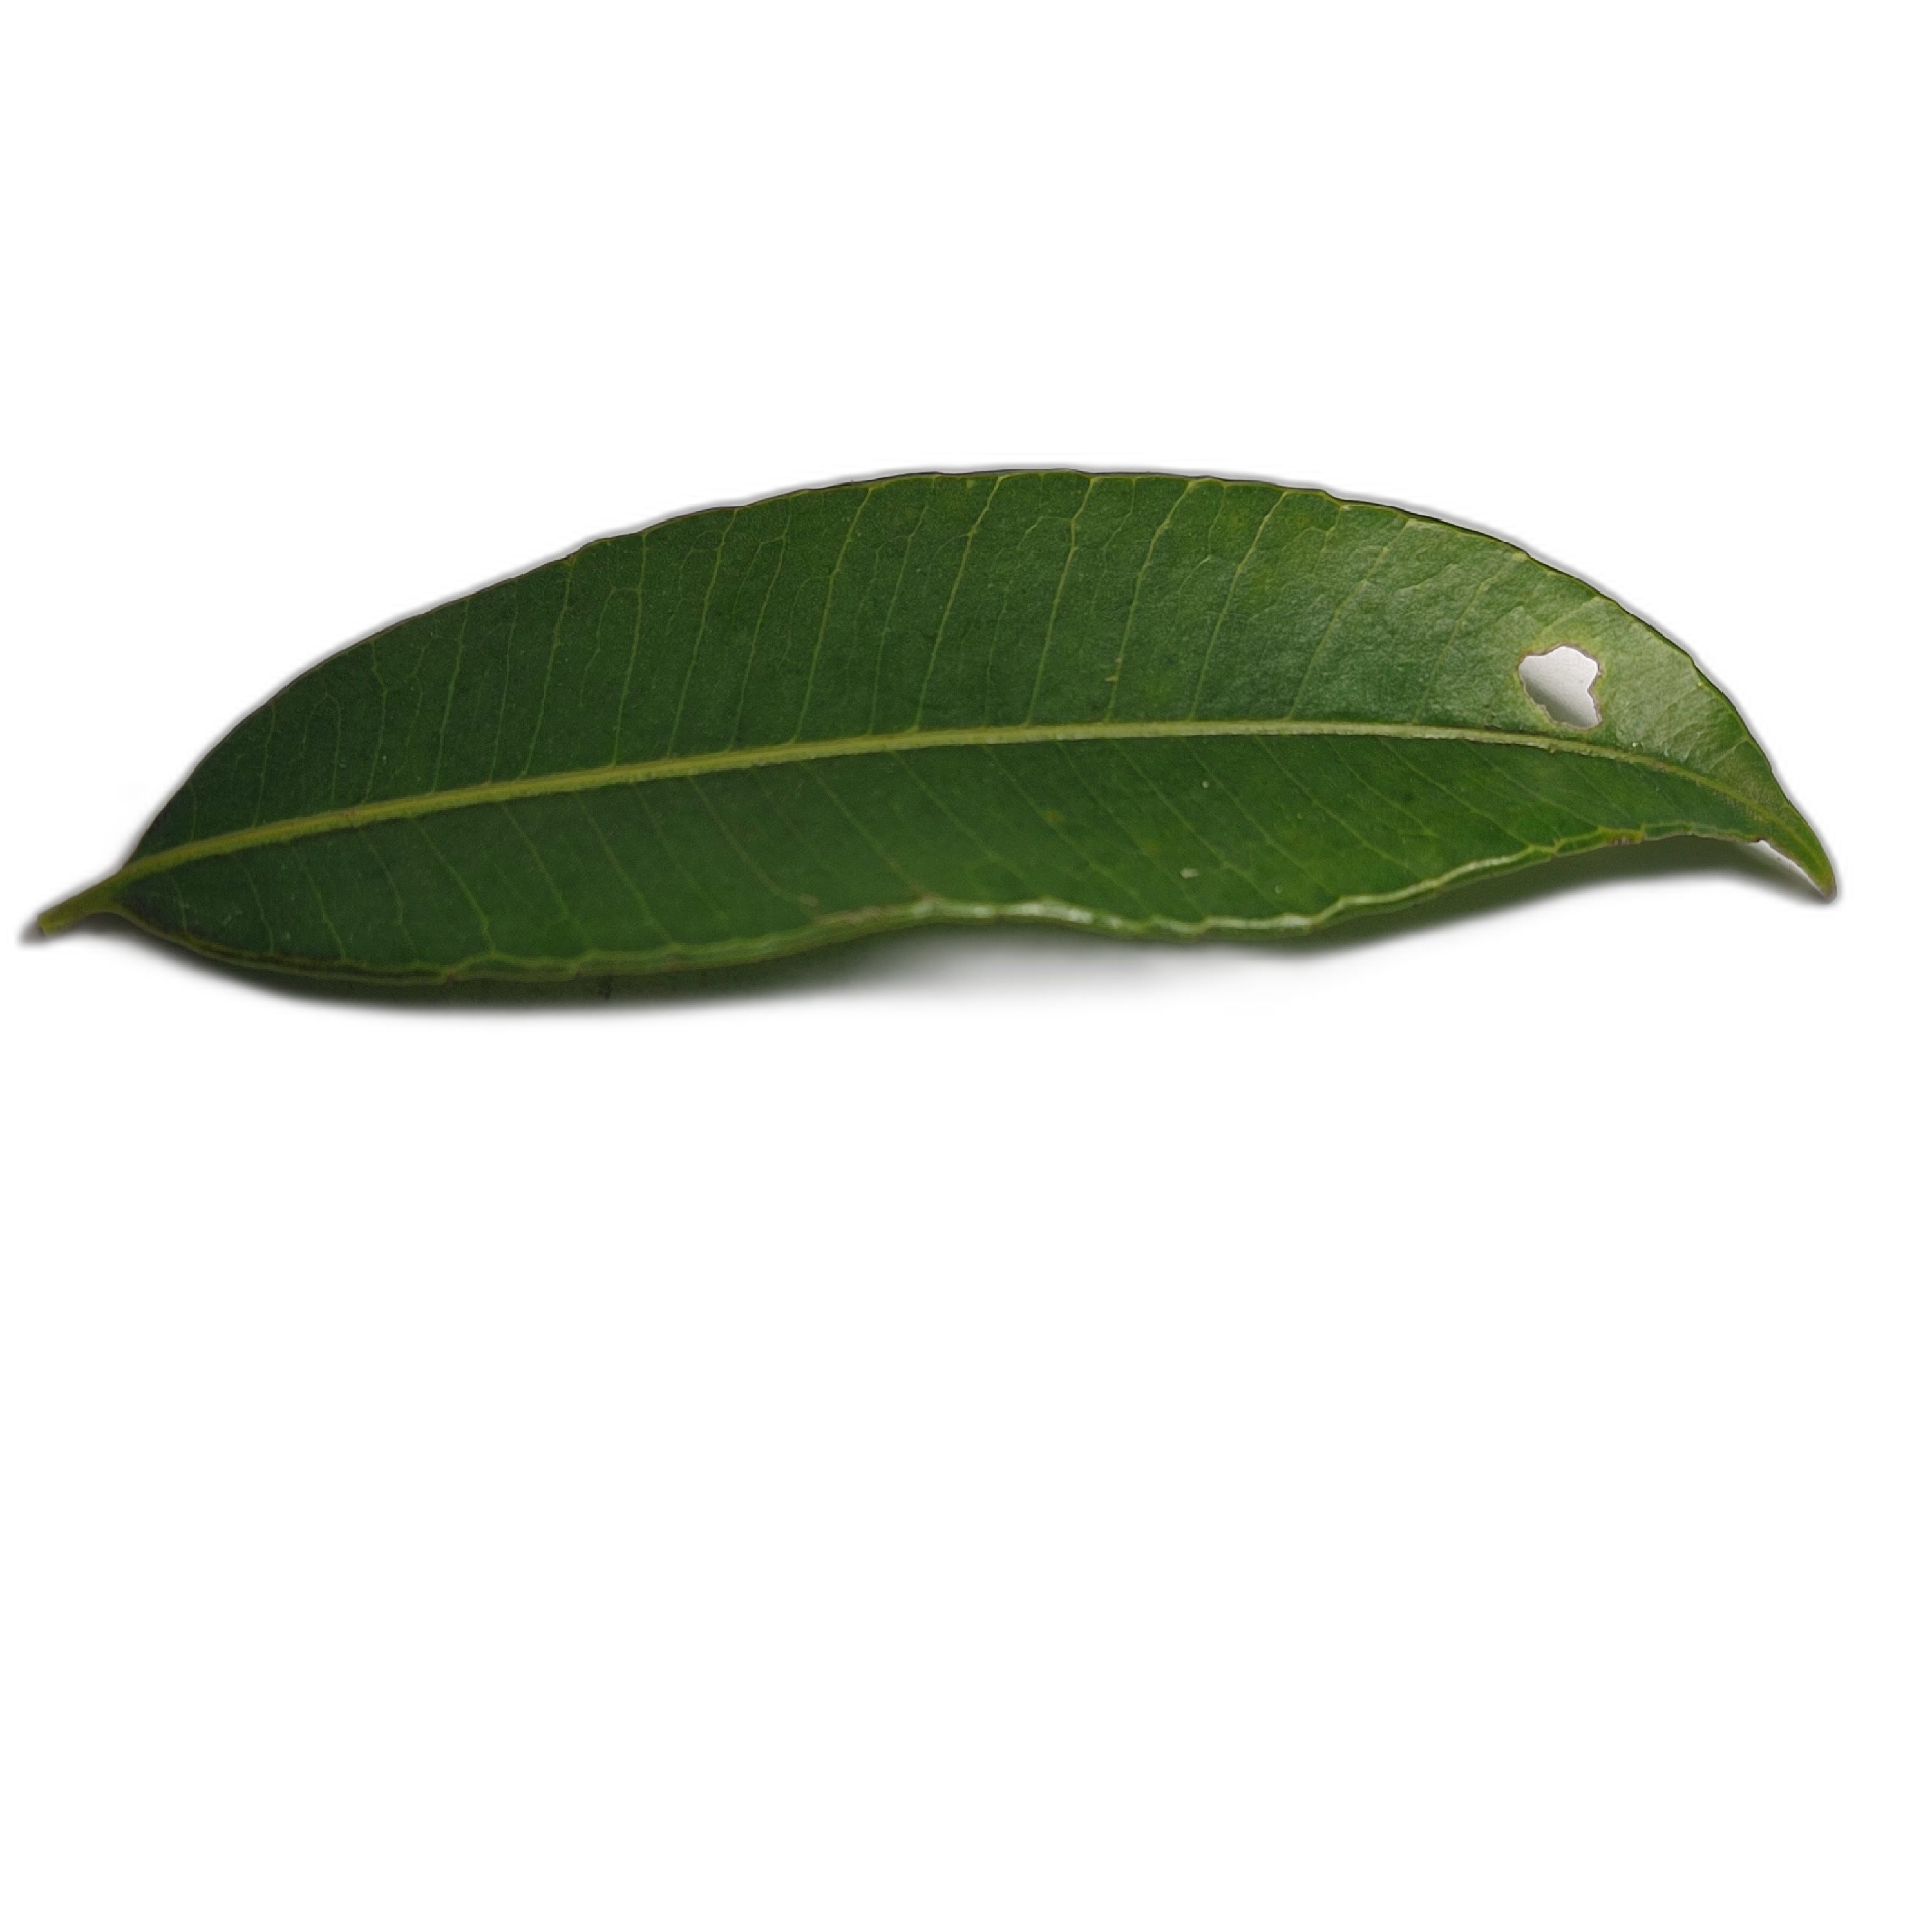
Label: healthy